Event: Nepal Earthquake
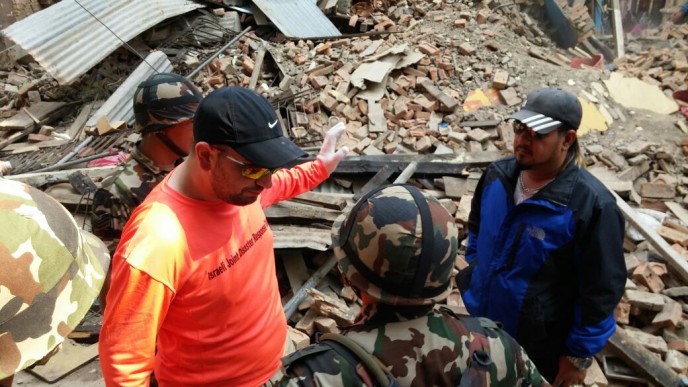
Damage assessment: damage